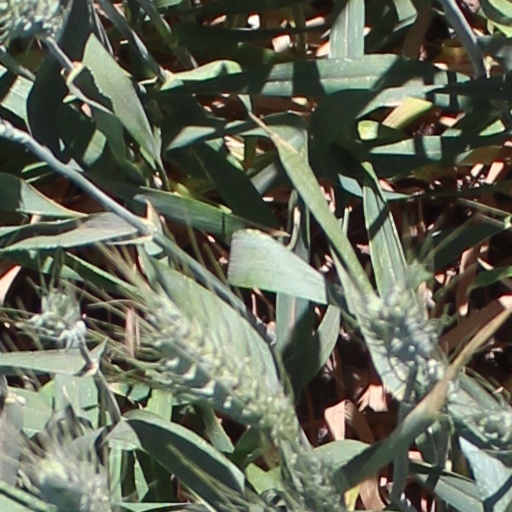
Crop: wheat